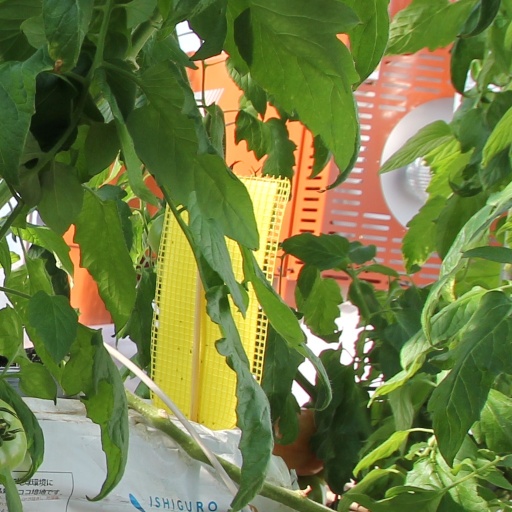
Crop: tomato